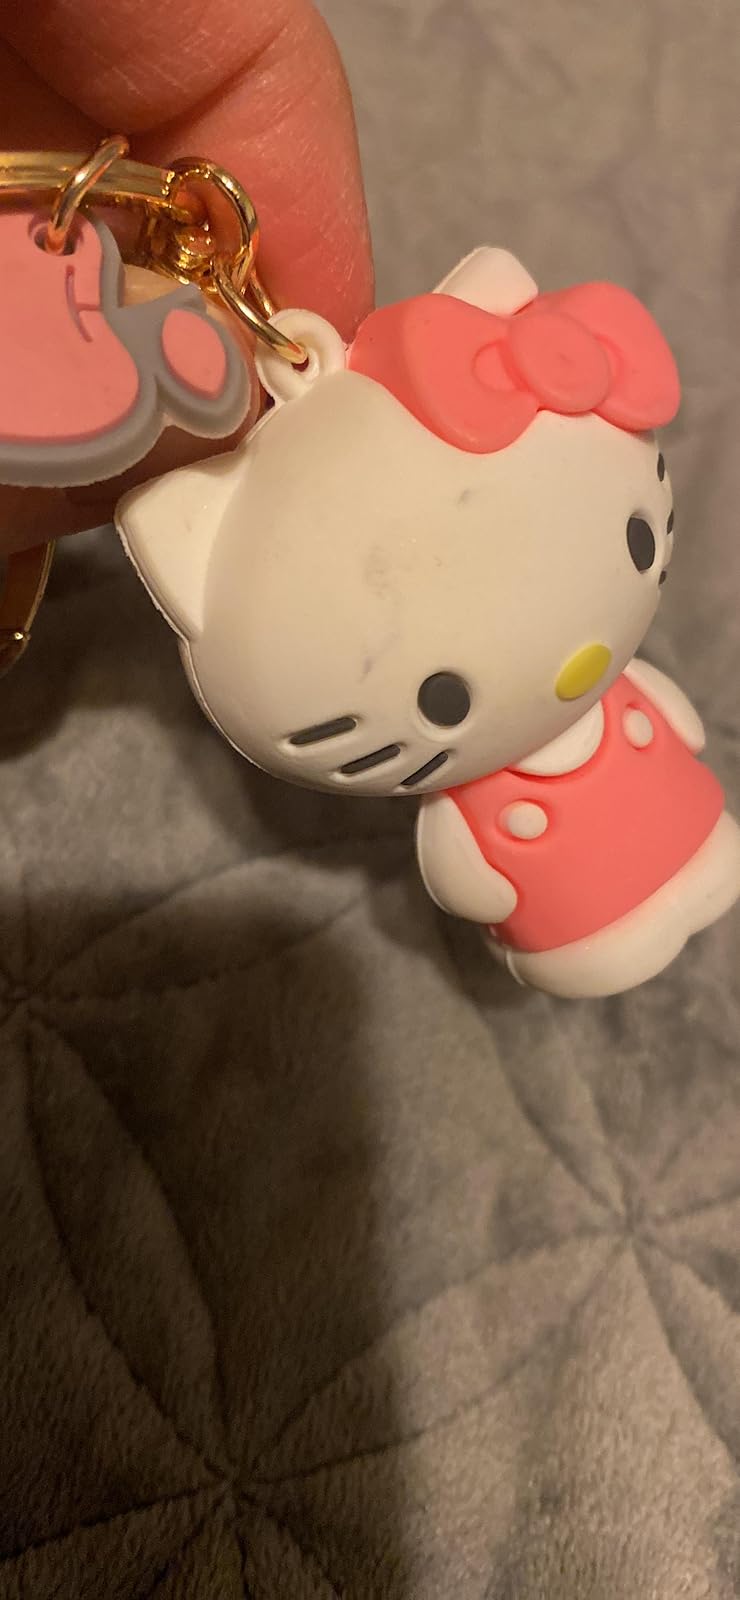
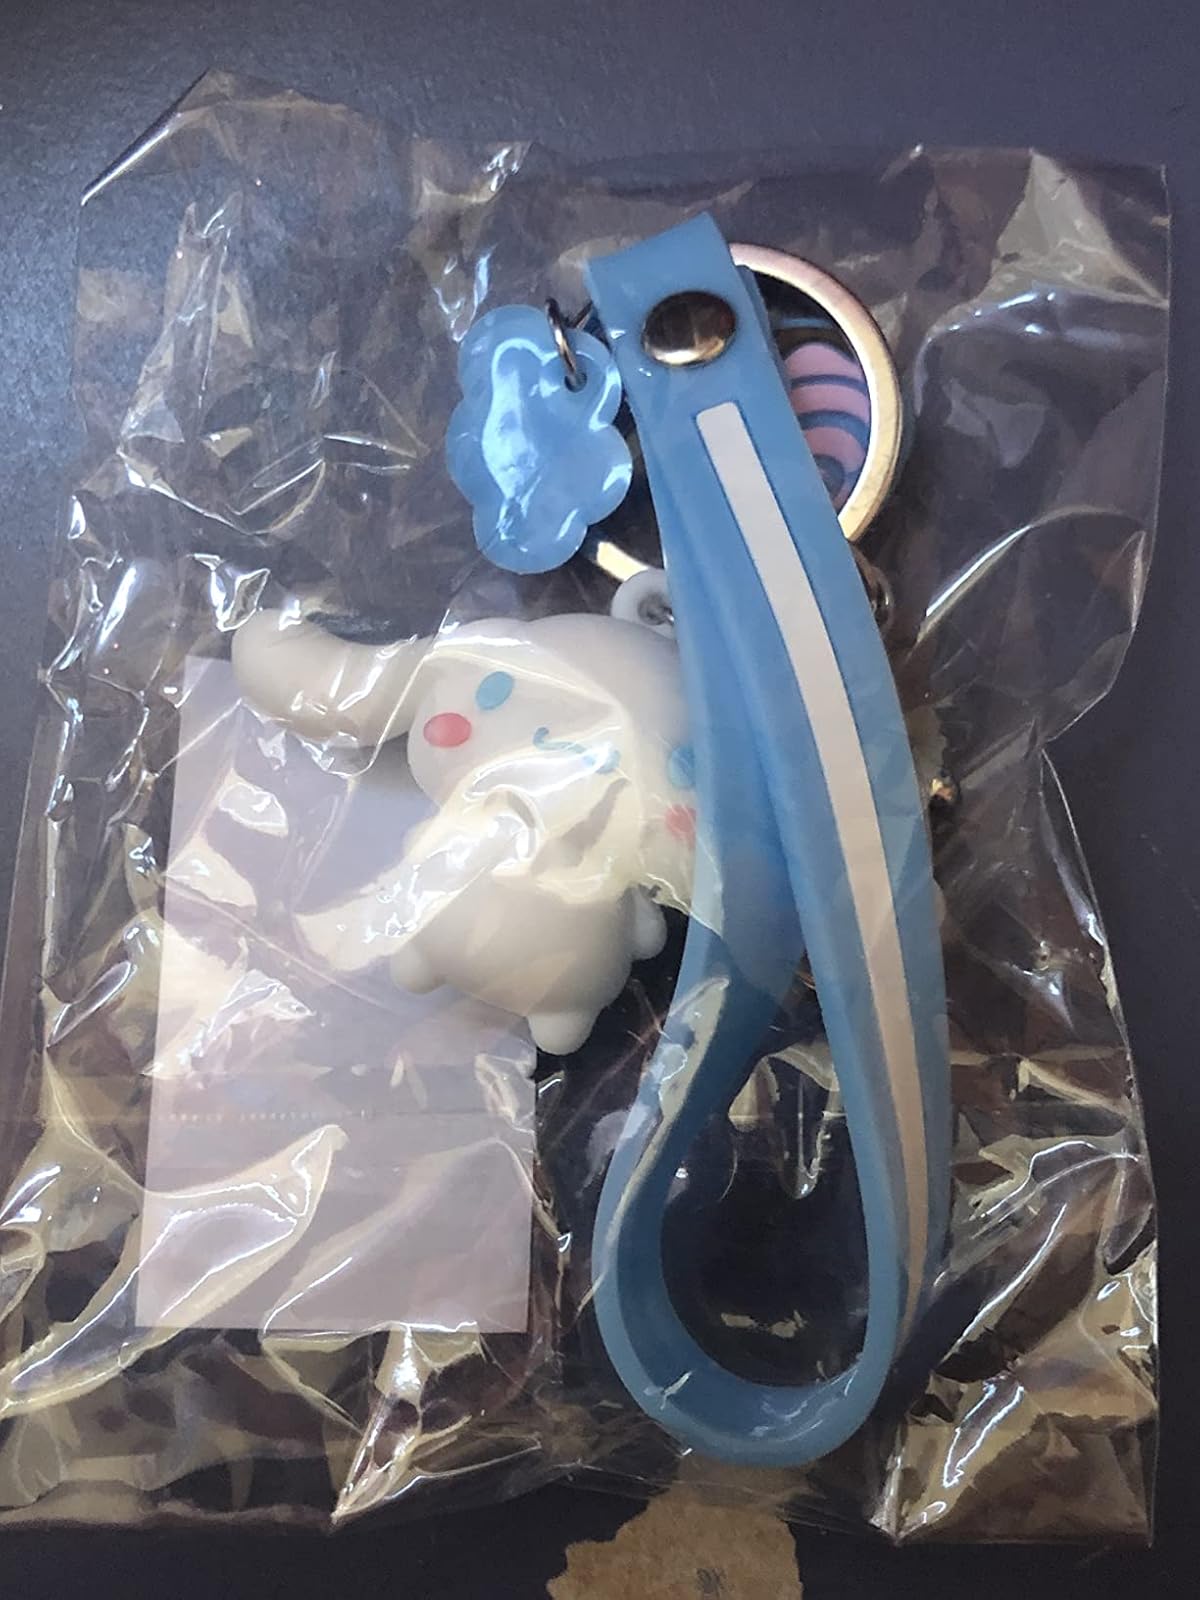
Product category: accessories_keychain
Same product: no